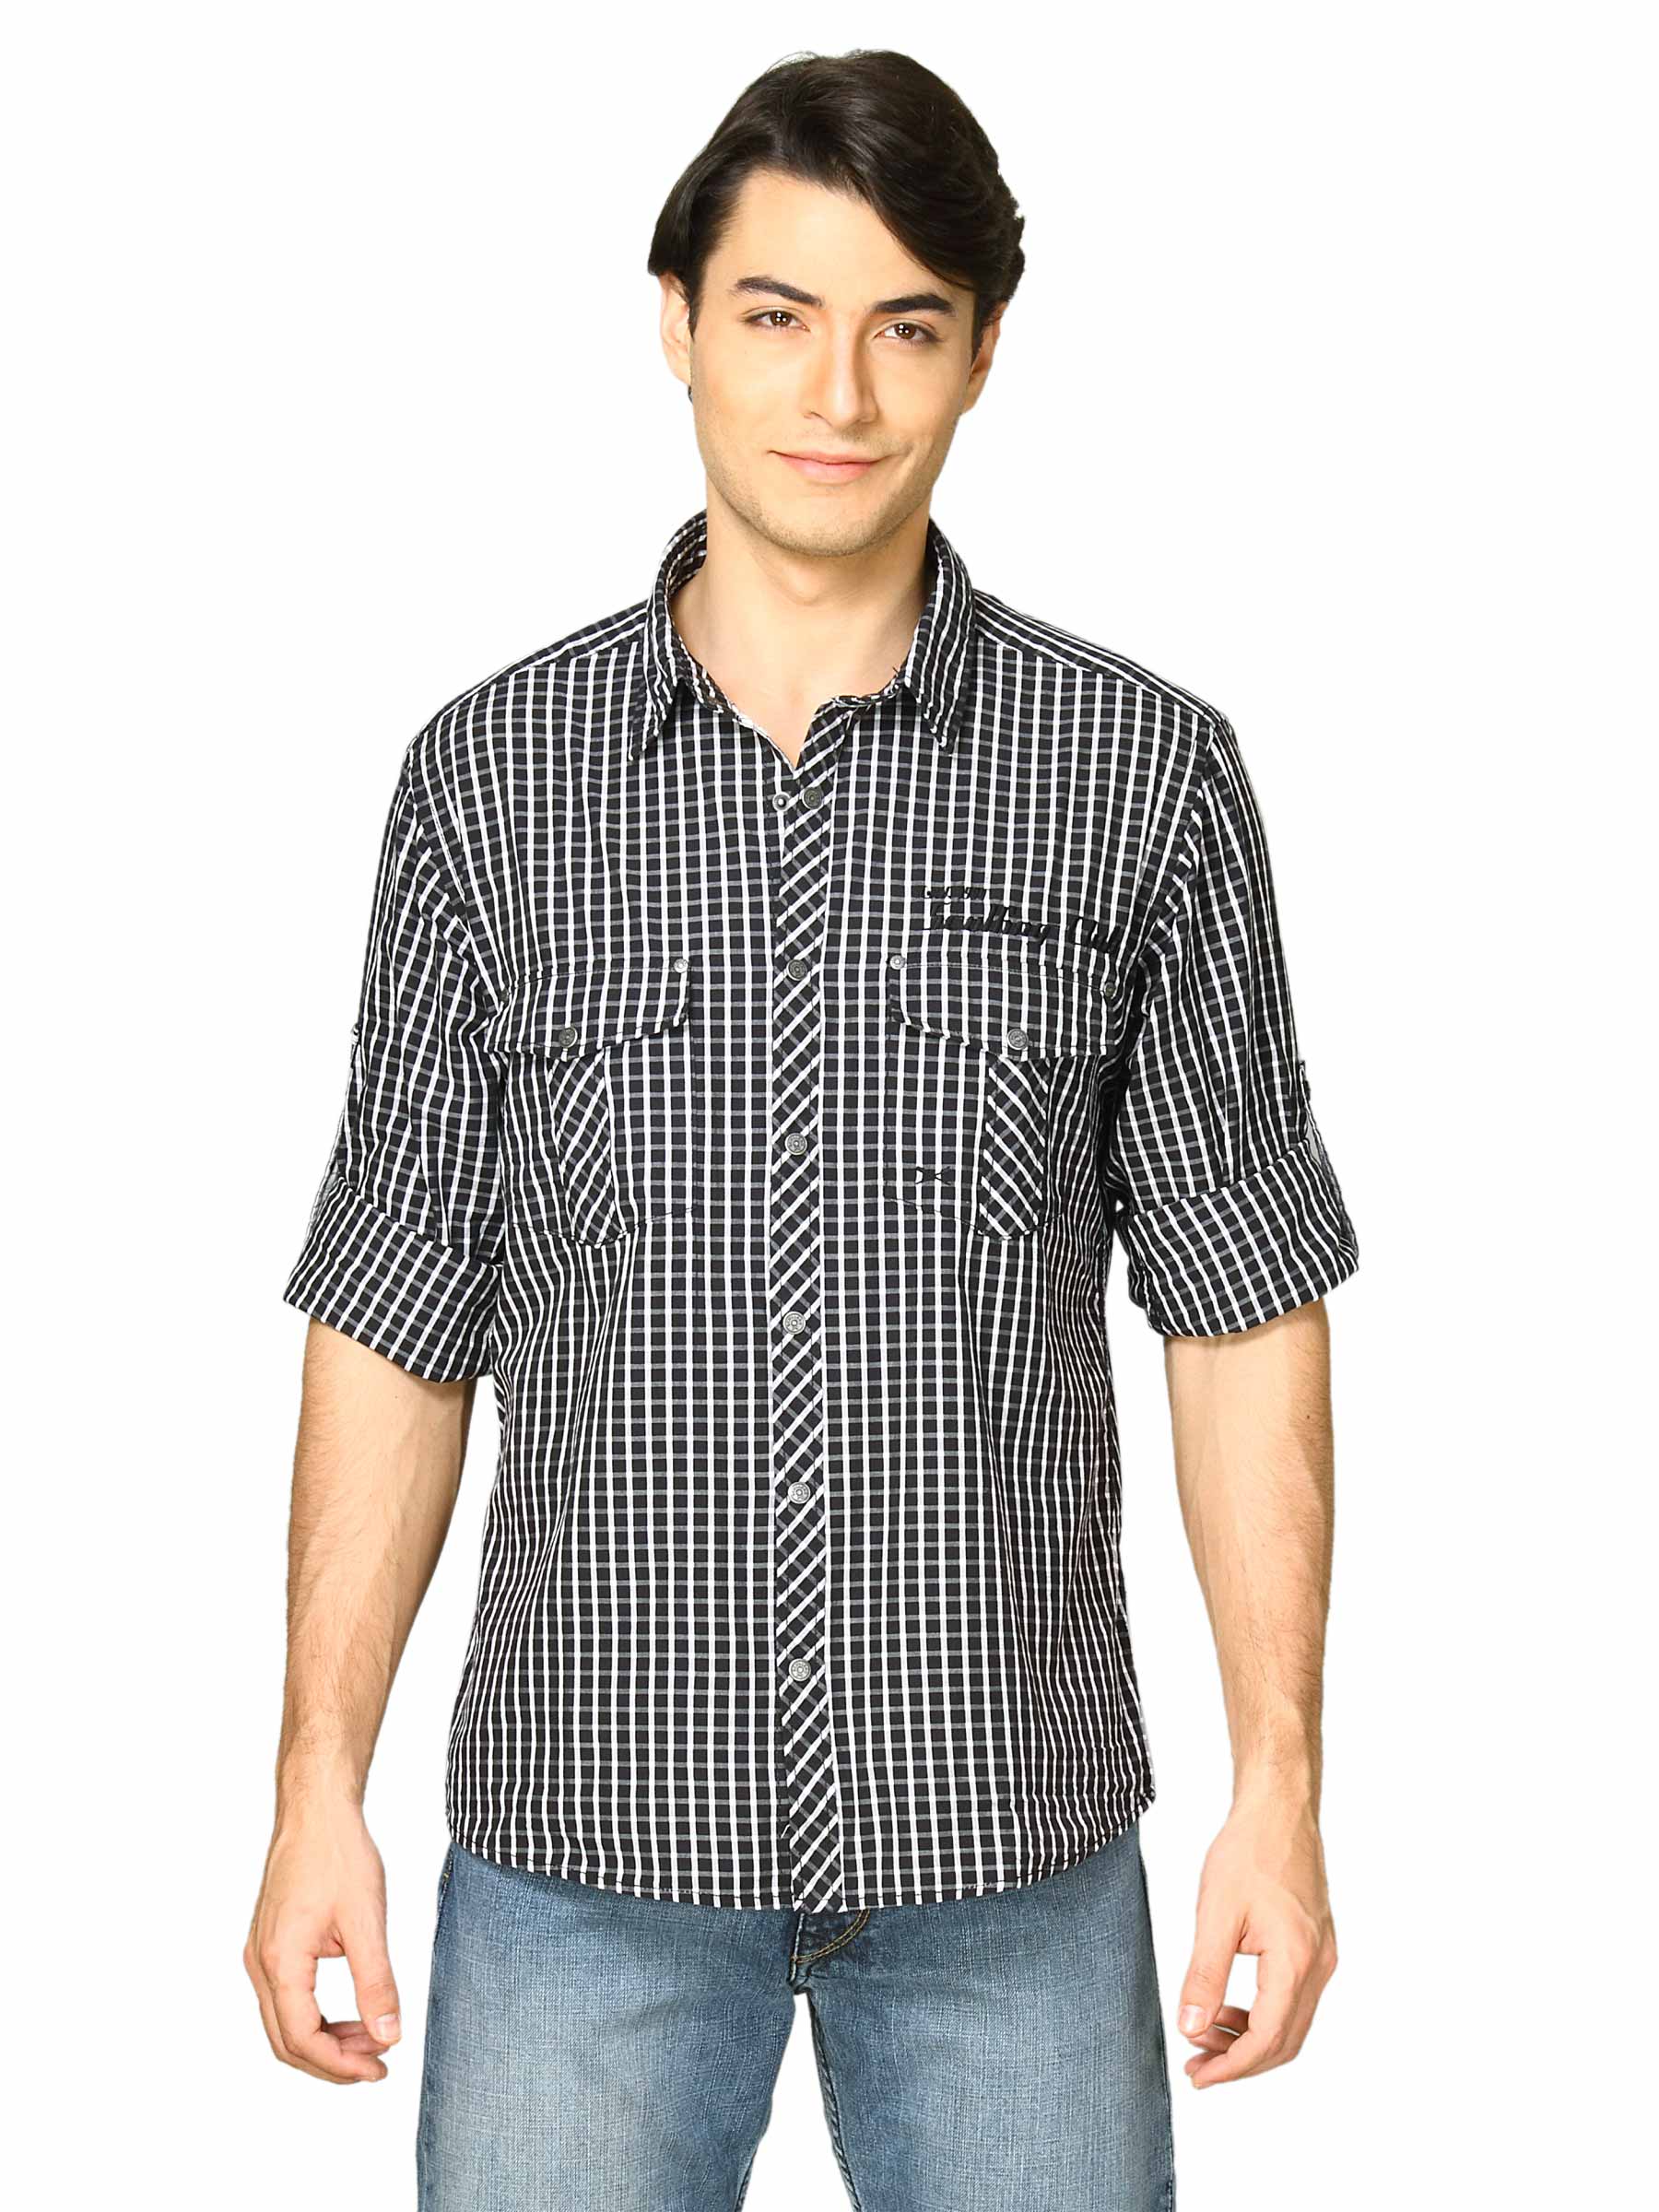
Scullers Men Scul Black White Check Shirt
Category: Apparel / Topwear / Shirts
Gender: Men
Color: Black
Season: Fall 2011
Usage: Casual